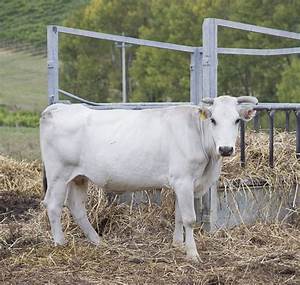
Label: mucca